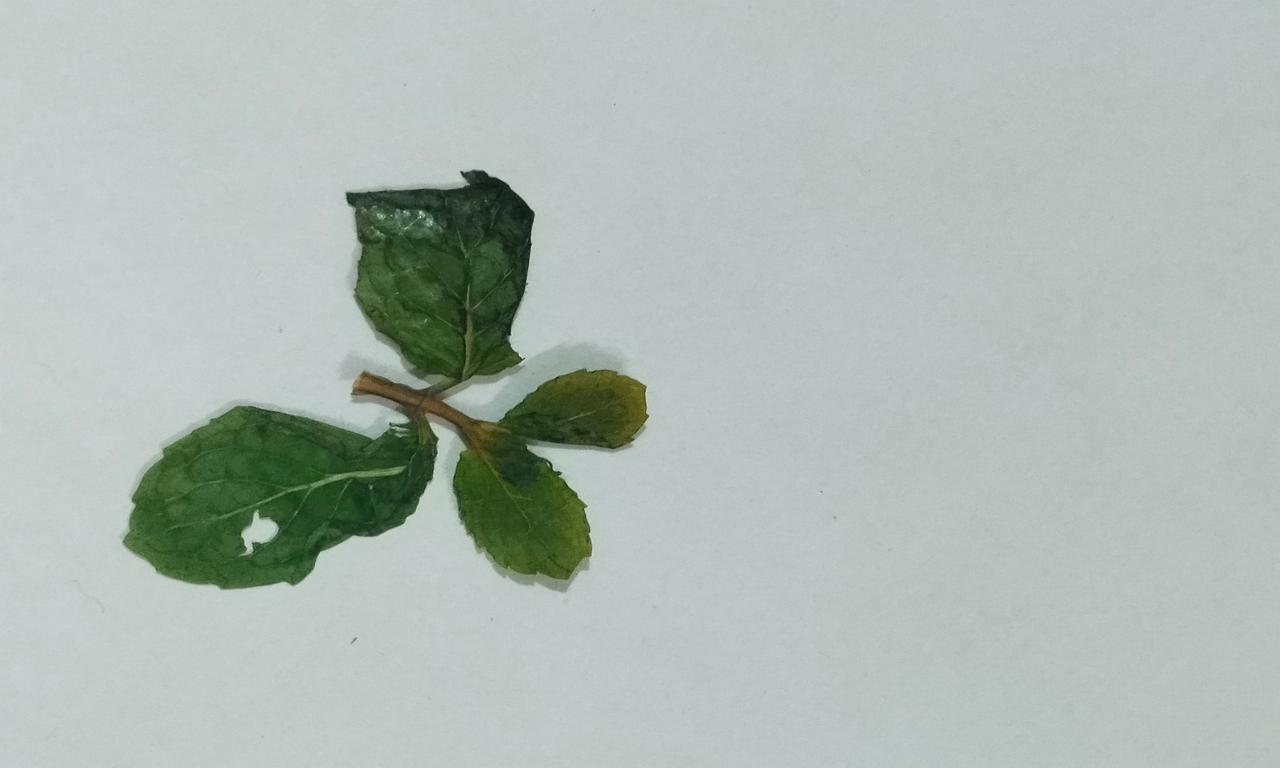
Label: Dried